Finnish People's Delegation

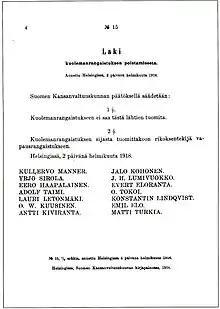
The law of February 2, 1918 on the abolition of the death penalty issued by the People's Delegation. The laws and regulations of the People's Delegation were often short and entered into force immediately.

The Red administration's first action was to discontinue all capitalist newspapers, already on 28 January in the capital, and over the next few days in other cities in Finland. On 2 February, the Delegation confirmed the "counterrevolutionary" press to be suspended "indefinitely". The suspension even applied to the right wing social democratic "Työn Valta" and "Itä-Suomen Työmies" newspapers. After this the only papers allowed to be published were the papers of the Social Democratic Party and the Christian labor movement. The Whites' Senate discontinued all social democratic papers correspondingly. In March, the Delegation's Postal and Announcement Department placed preventive censorship on the remaining papers' reporting on the military and foreign affairs.